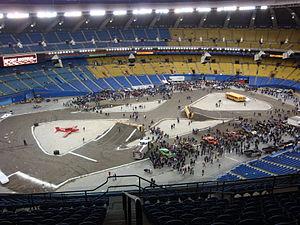
Le stade olympique de Montréal est un stade omnisports couvert d'une capacité de 56 000 places, pouvant être aménagé jusqu'à une capacité de 65 000 places, conçu par l'architecte français Roger Taillibert et construit pour les Jeux olympiques d'été de 1976. Emblématique de la ville de Montréal, il demeure un édifice controversé vu à la fois comme un chef-d’œuvre d'architecture et comme un éléphant blanc.